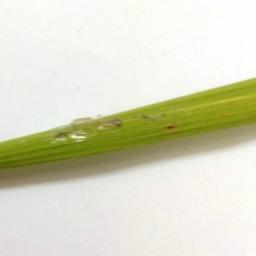
Label: Rice___Brown_Spot